Sky position (RA, Dec in degrees): 135.687, 13.546
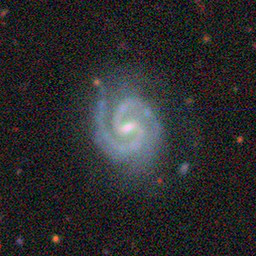
Galaxy morphology: Barred Spiral Galaxies